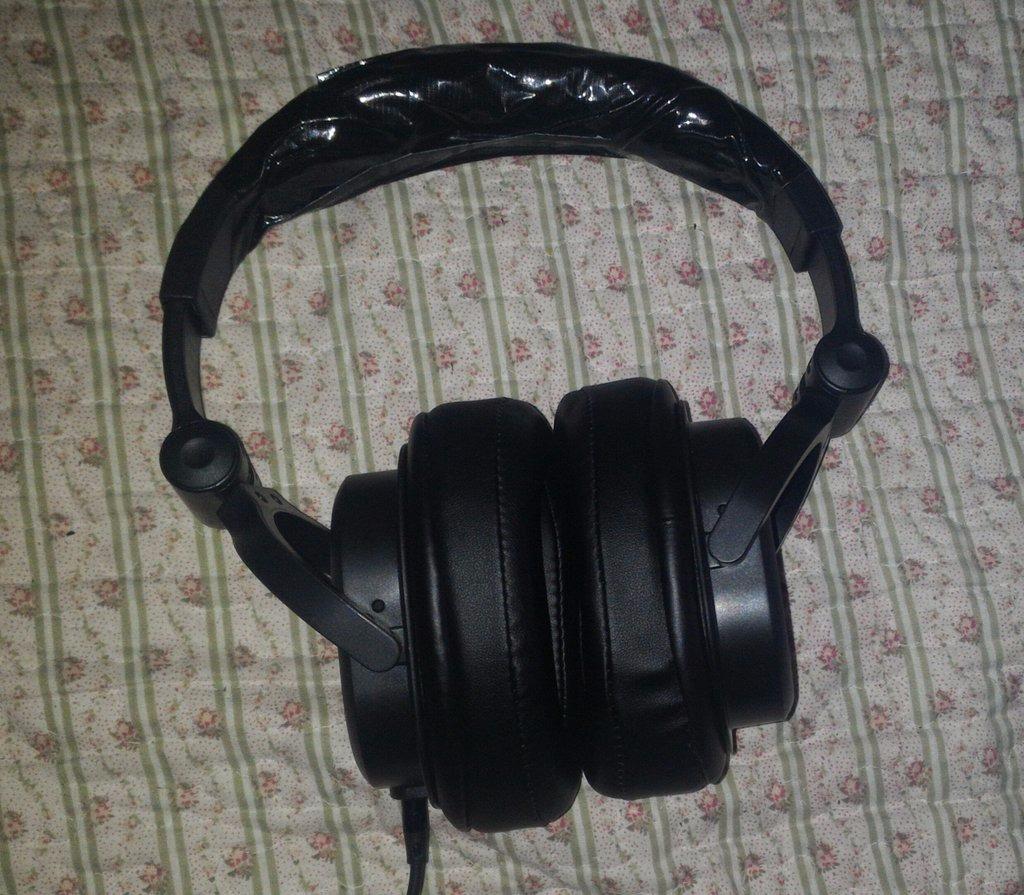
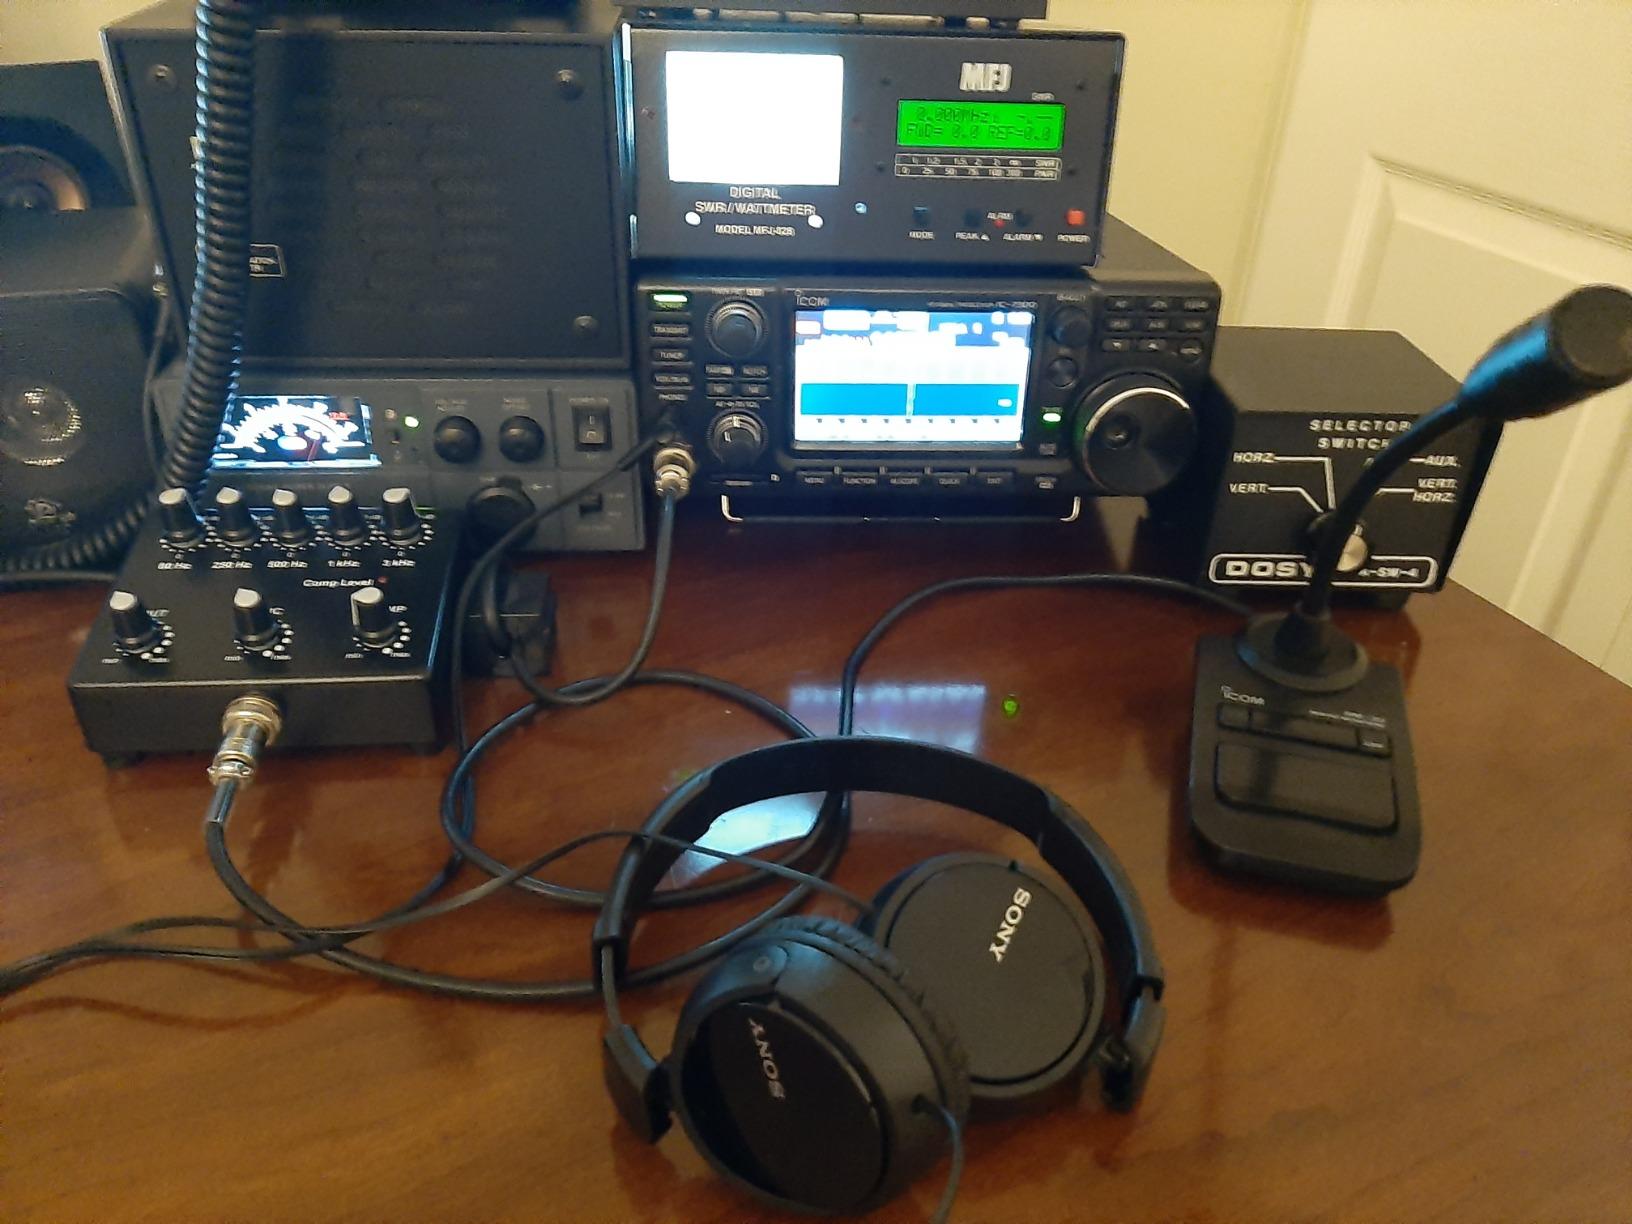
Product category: headphones
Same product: no